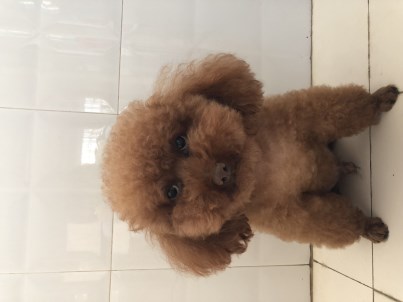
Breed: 2925-n000114-toy_poodle